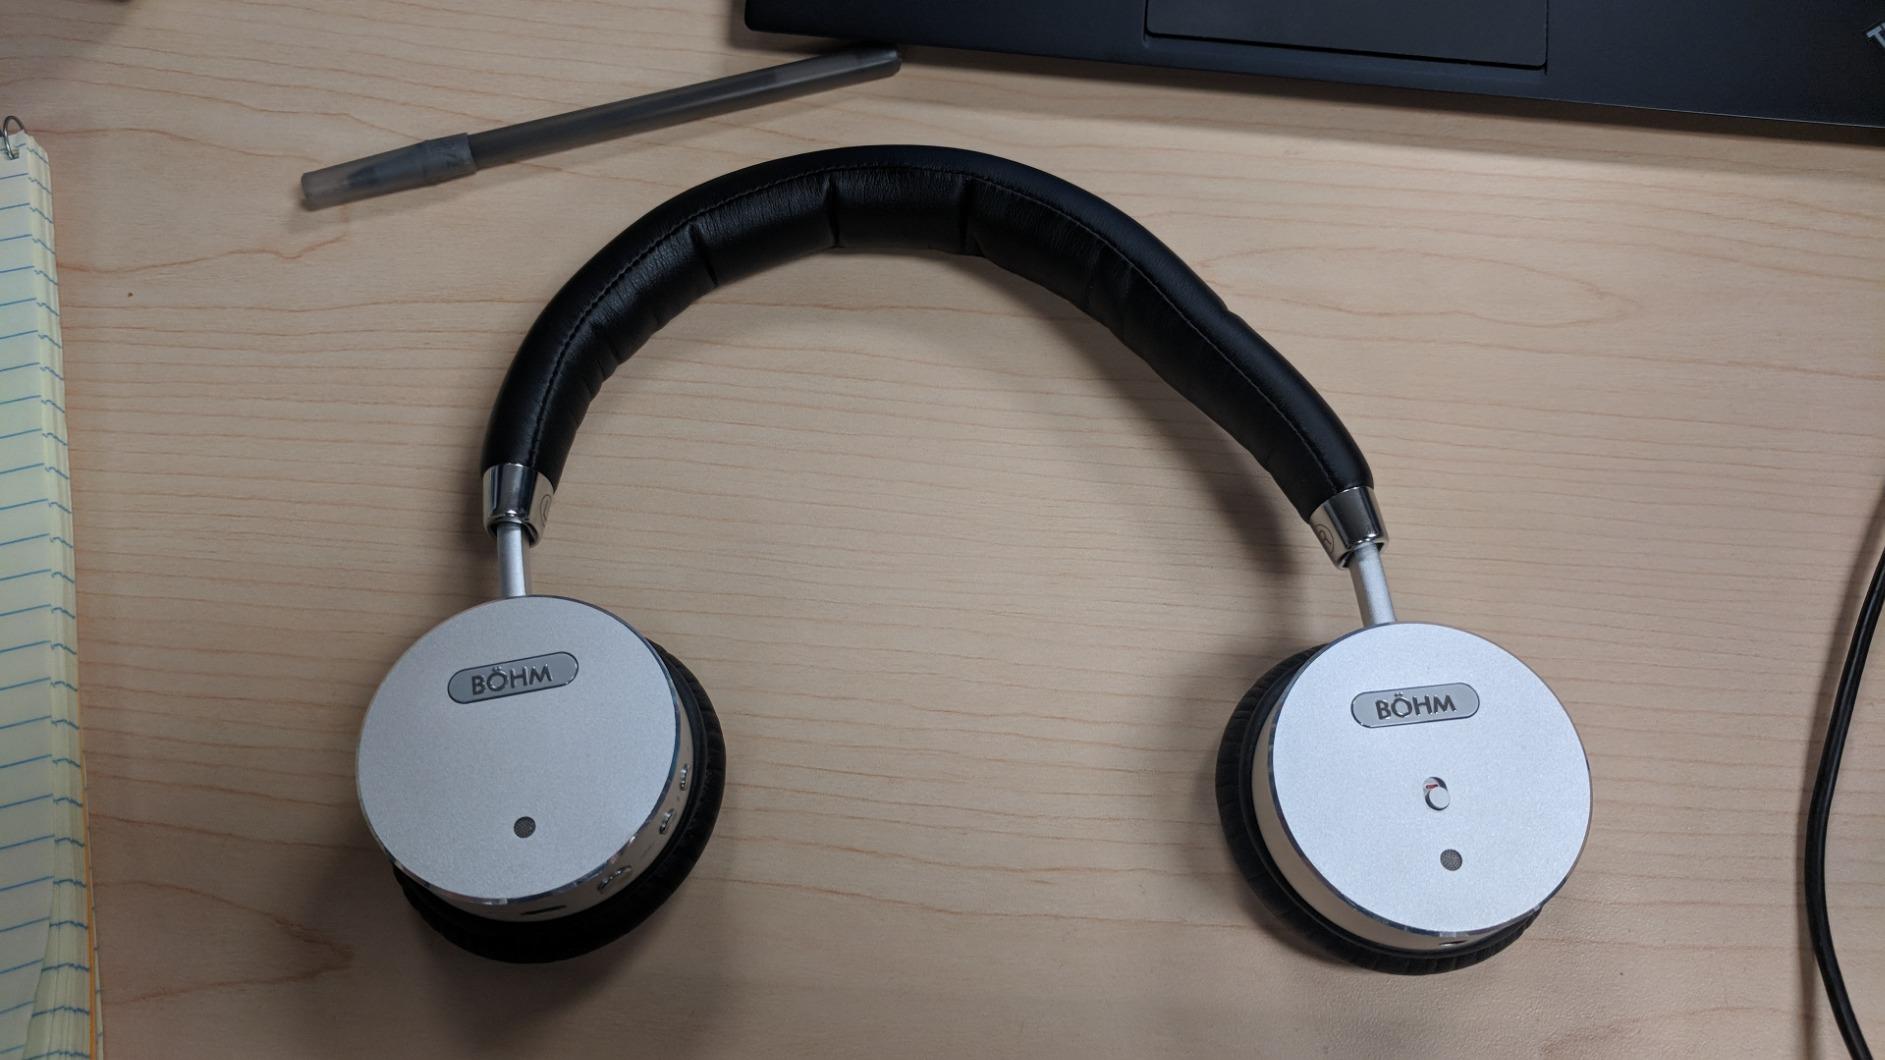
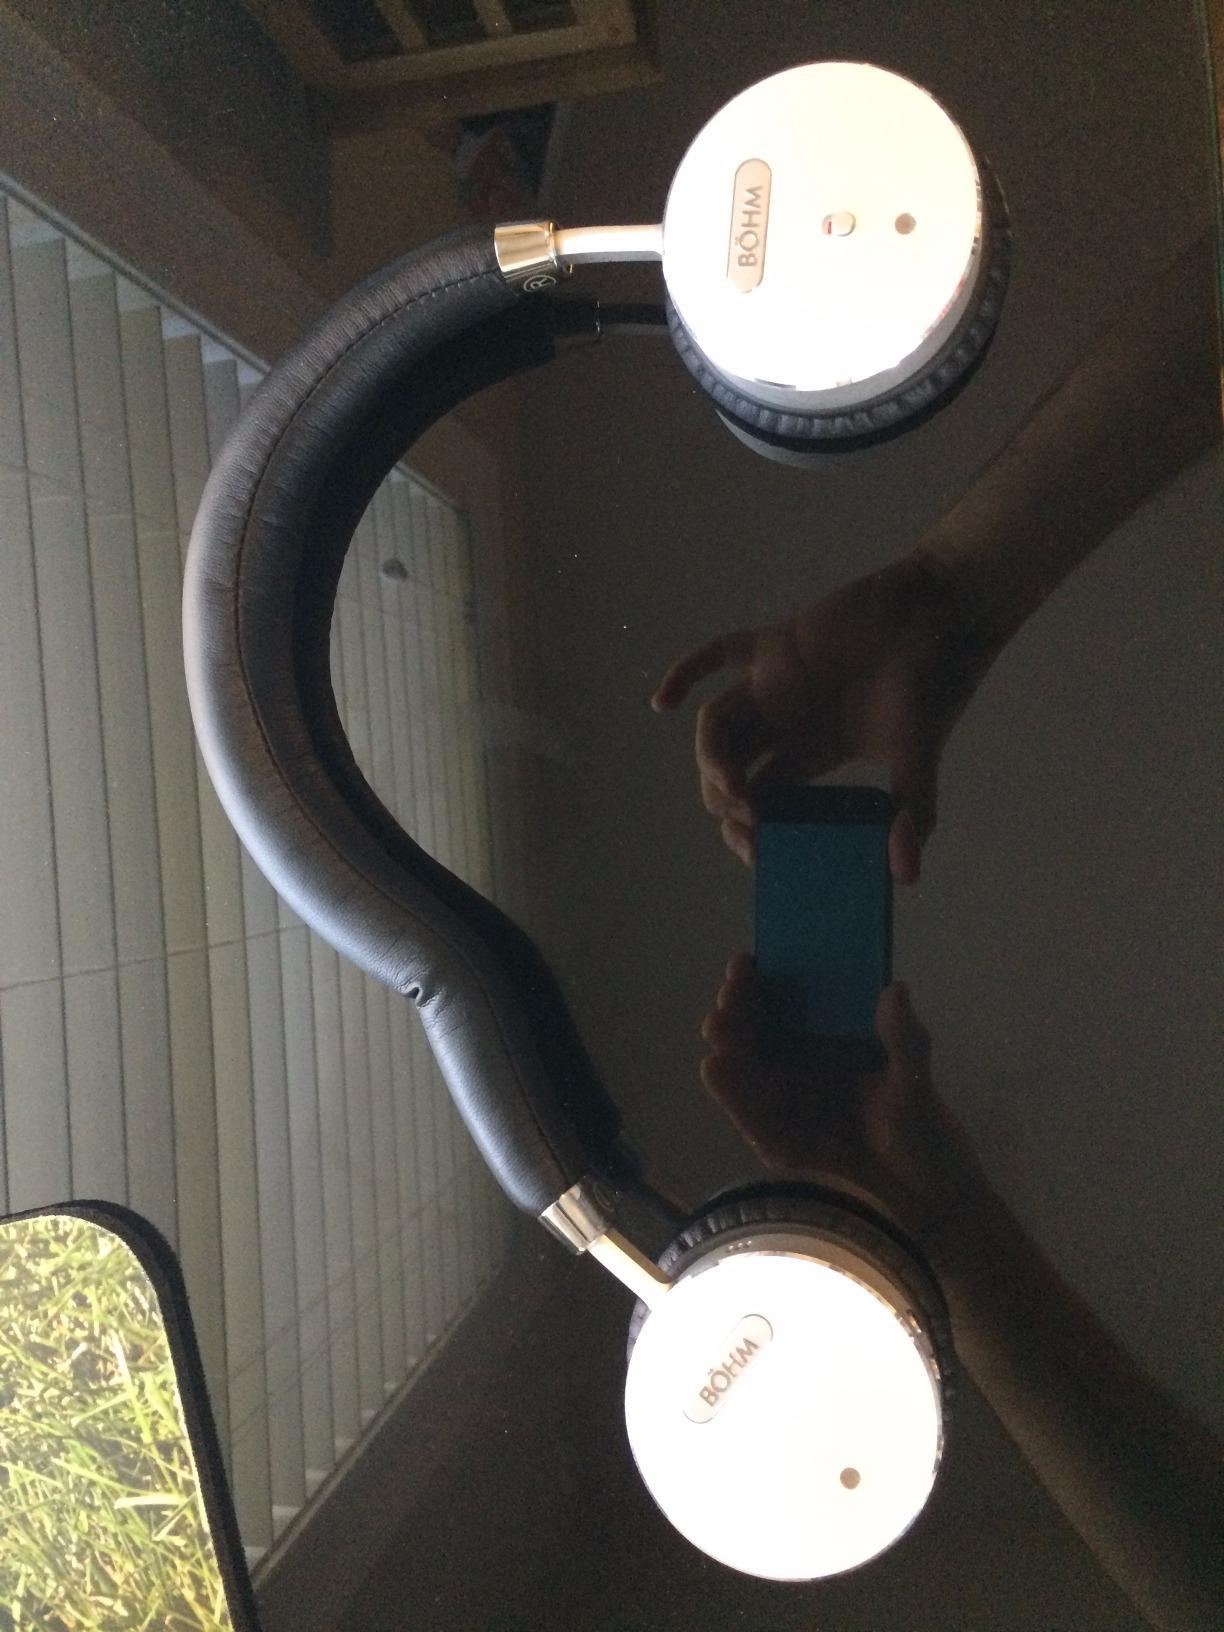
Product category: headphones
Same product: yes